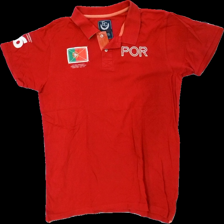
View: front
Type: Top
Category: Men
Brand: Etirel
Colors: Red, White
Material: 100% cotton
Pattern: Logo print
Cut: Regular
Size: L
Season: All
Stains: Minor
Smell: Minor
Price range: <50
Recommended usage: Export